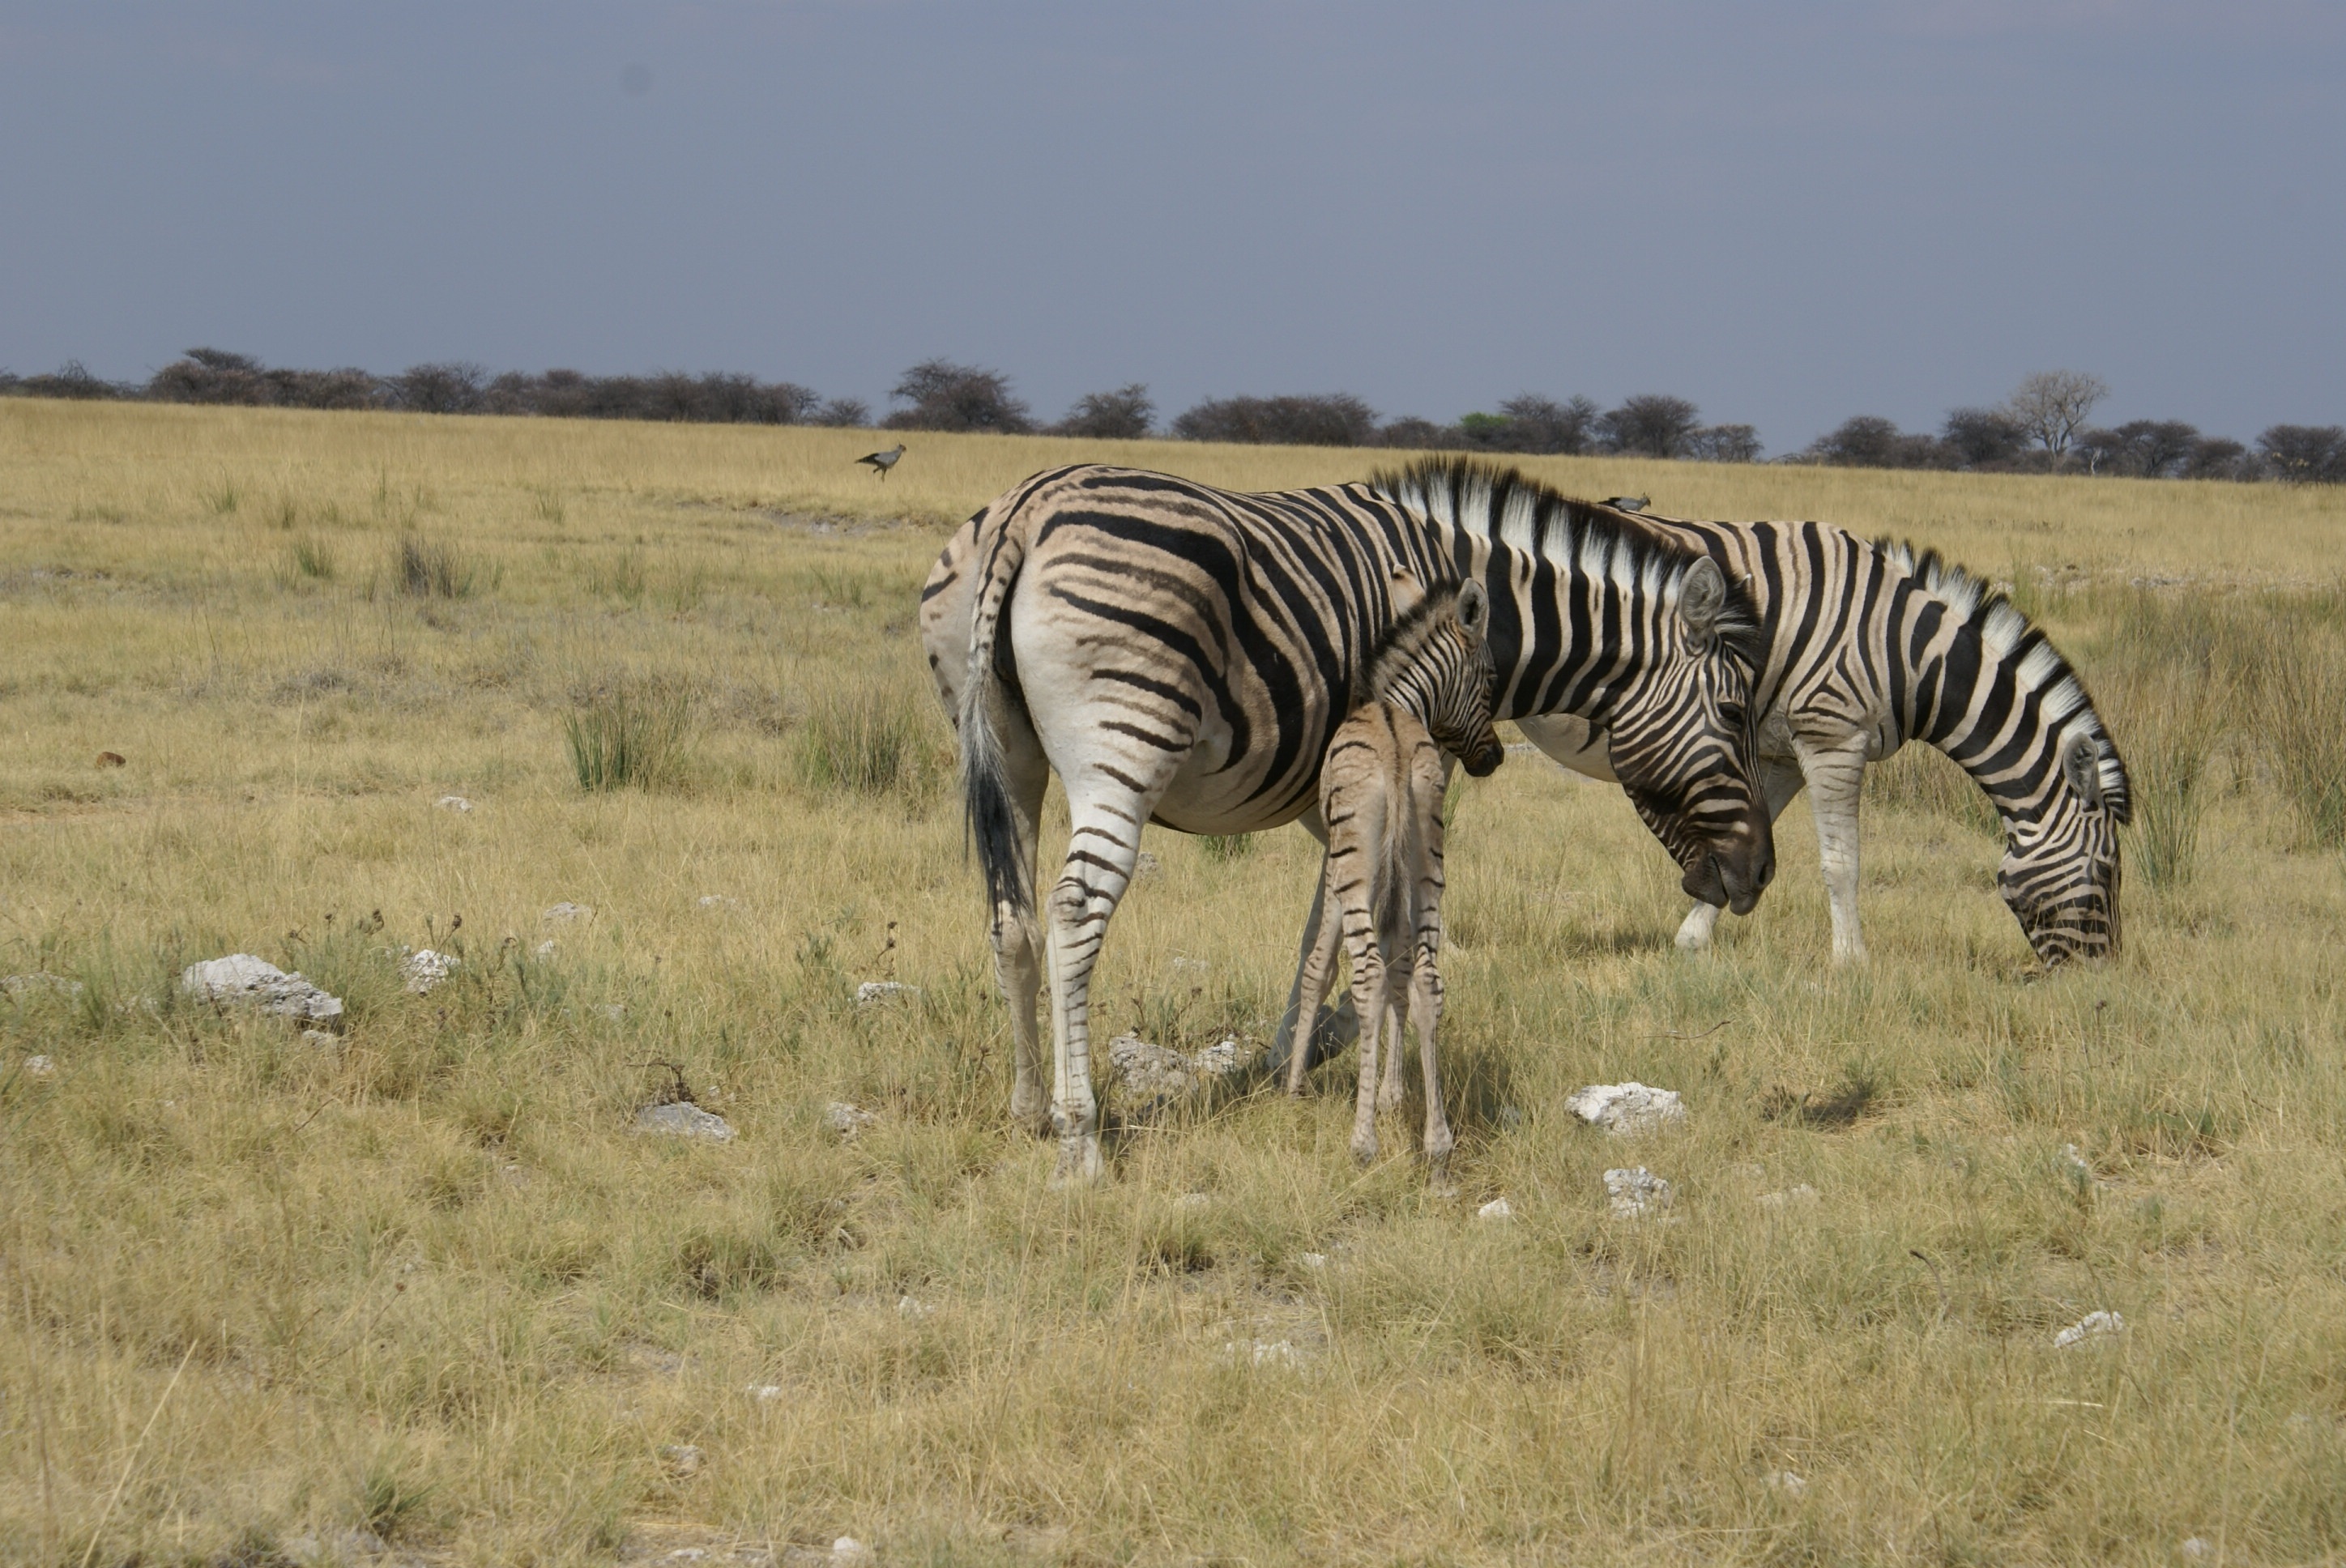
prairie, adventure, wildlife, herd, grazing, africa, mammal, fauna, savanna, plain, zebra, striped, grassland, mammals, safari, zebras, steppe, horse like mammal, mustang horse